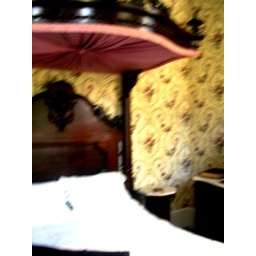
guest bedroom in bush's house